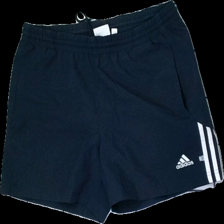
View: front
Type: Shorts
Category: Ladies
Brand: Adidas
Colors: Blue, White
Material: 100% Polyester
Pattern: Other
Cut: Cropped
Price range: 50-100
Recommended usage: Reuse